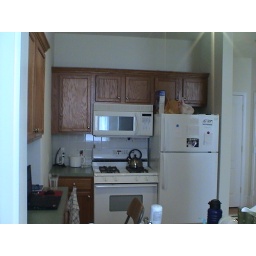
Full refrigerator, stove, oven and microwave in addition to a lot of cabinet space.